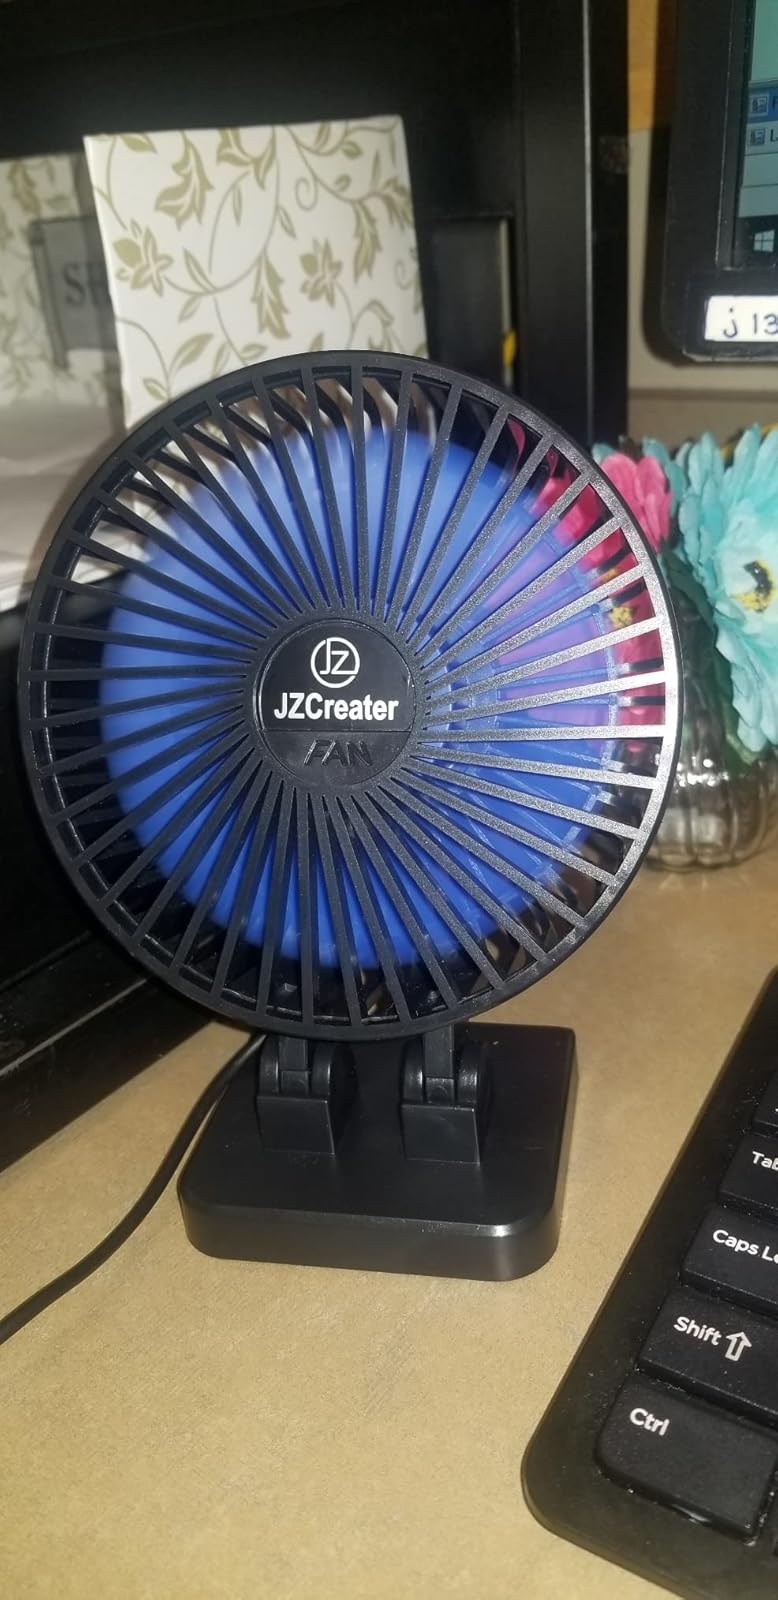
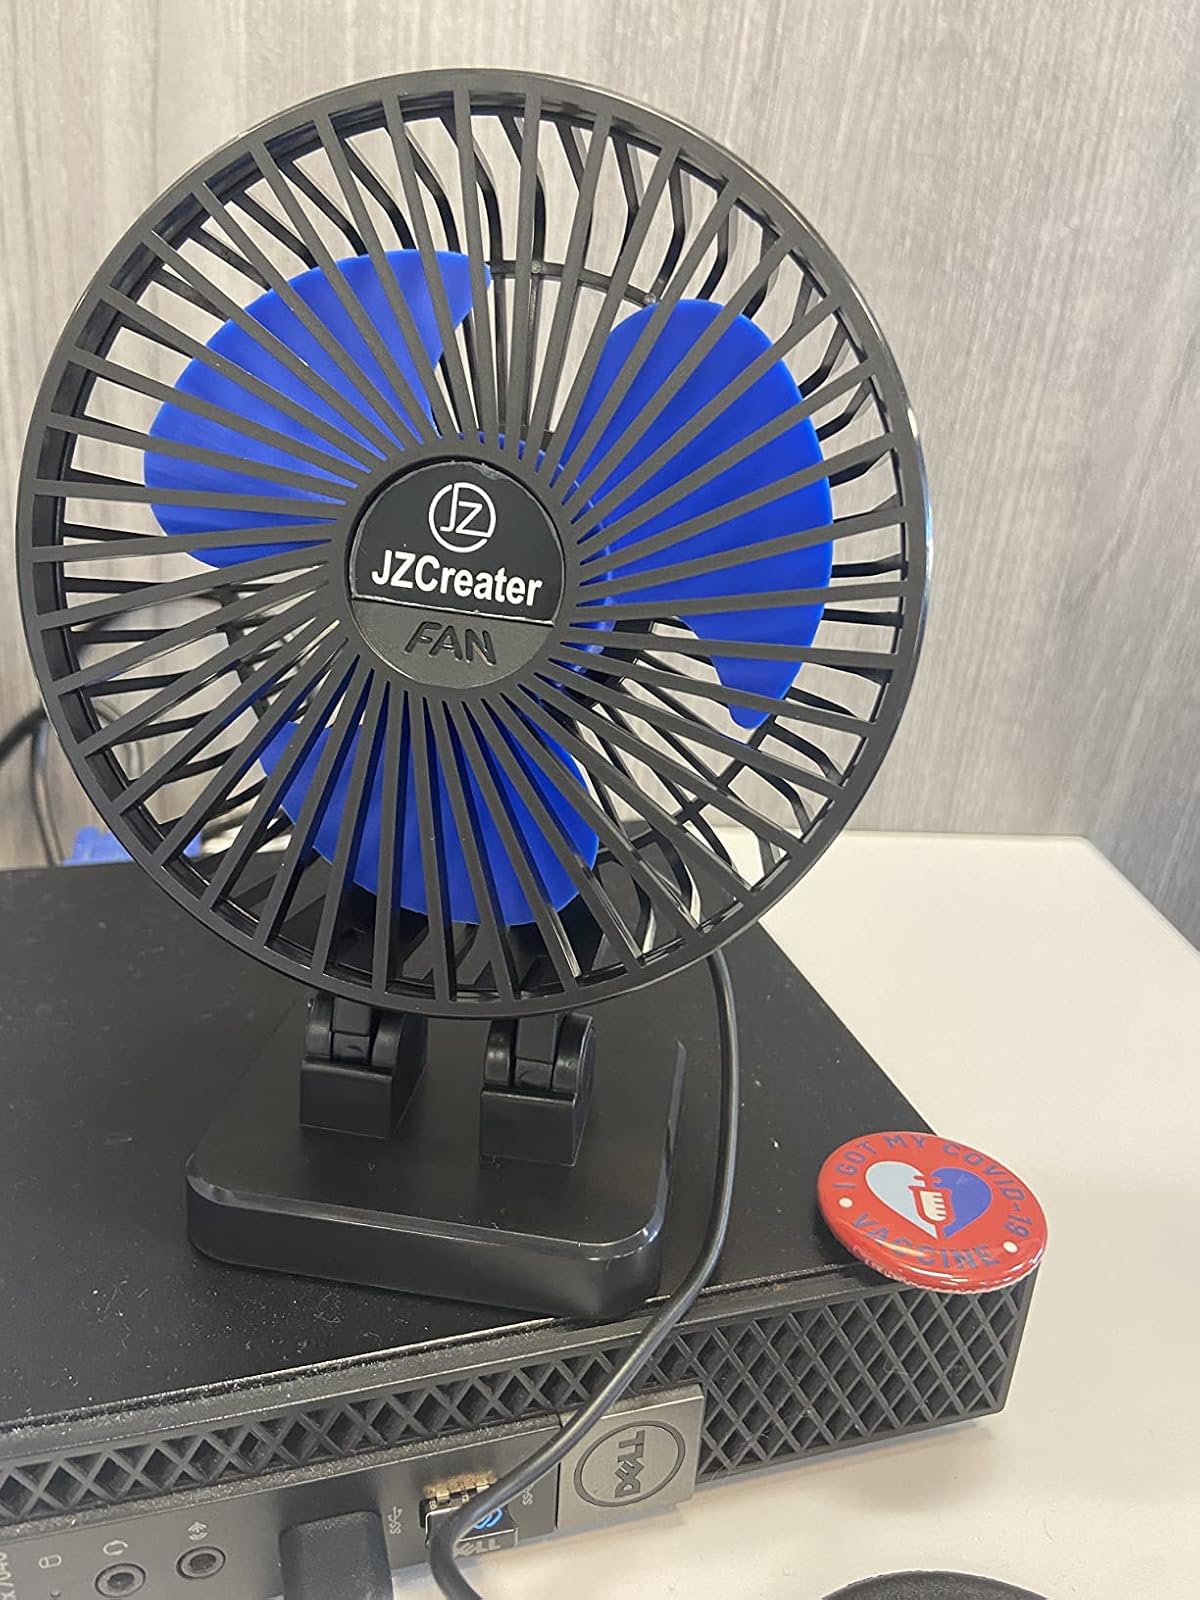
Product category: fan
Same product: yes